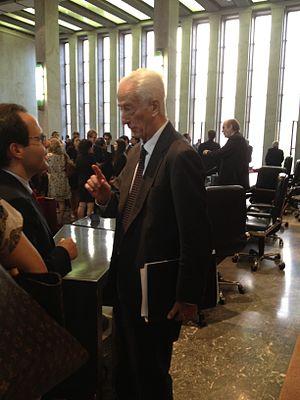
Franzo Grande Stevens est un avocat italien qui fut le dirigeant du club de football turinois de la Juventus entre 2003 et 2006.